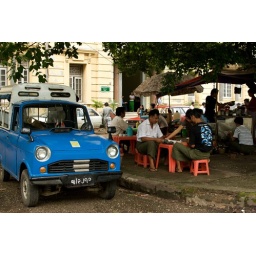
romantic street cafes under a tree with the latest car model around.